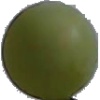
Label: Grape White 4